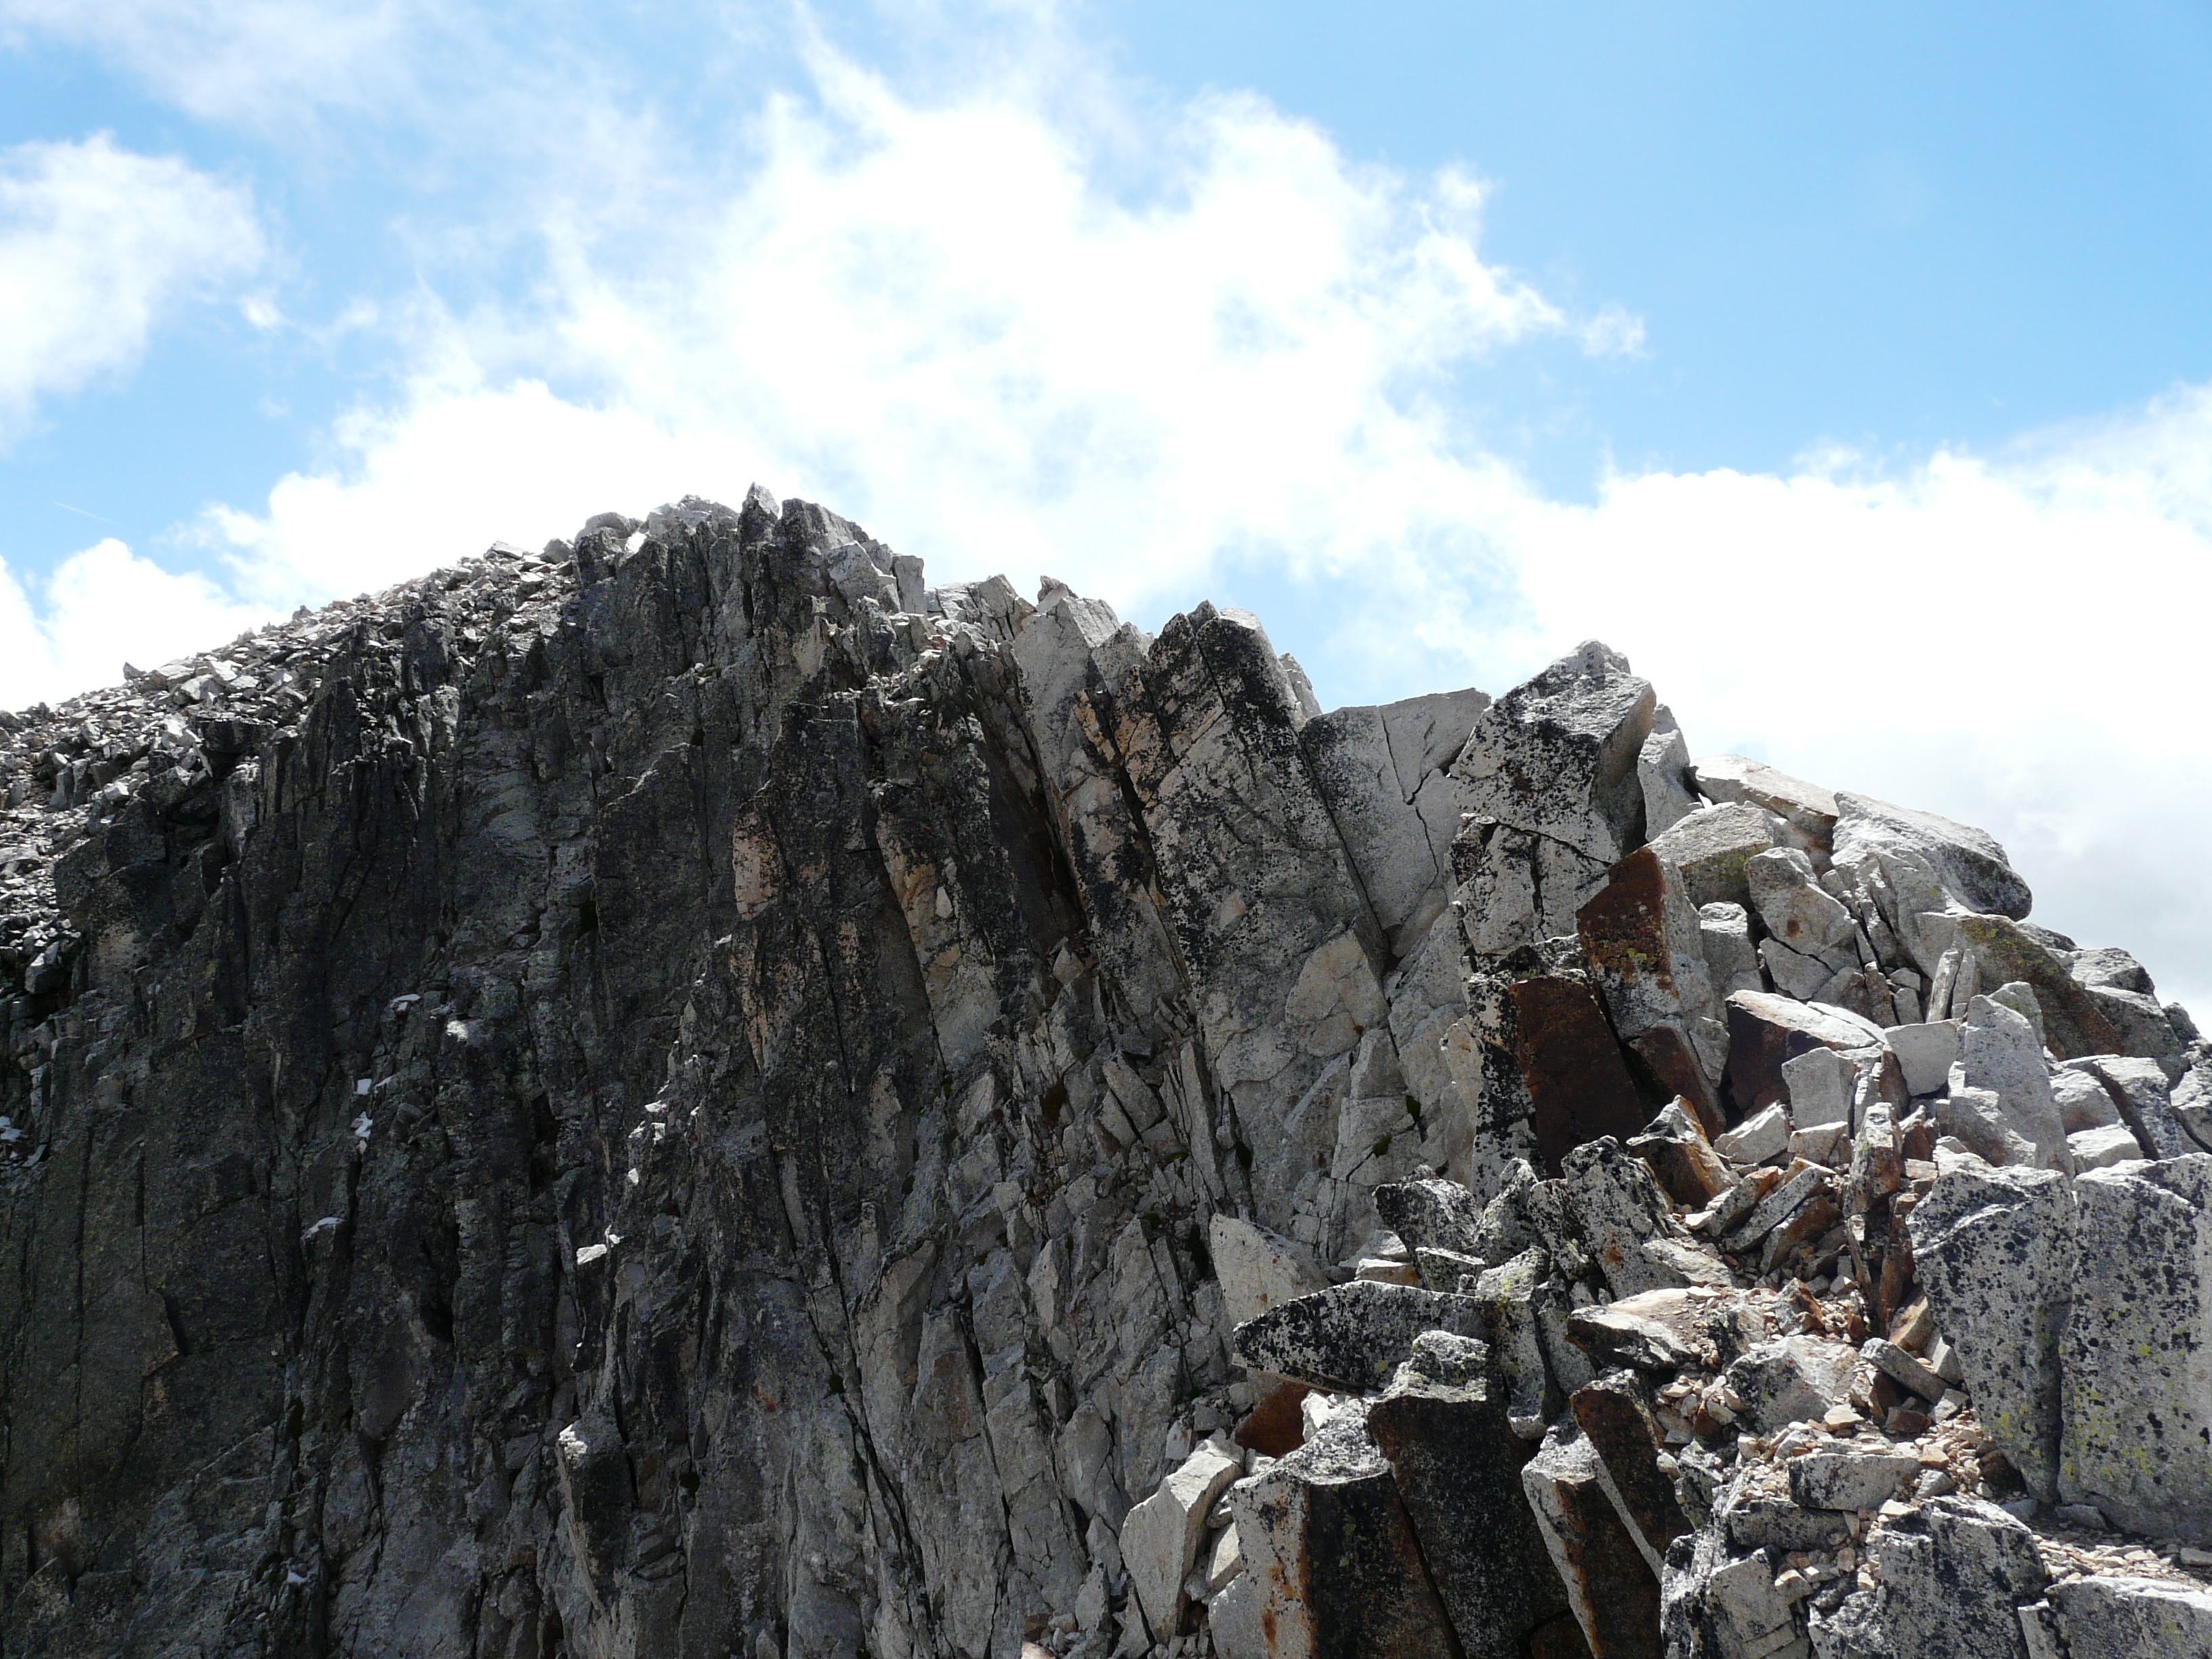
rock, mountain, adventure, mountain range, formation, cliff, alpine, climbing, terrain, rock wall, ridge, summit, exposed, mountaineering, geology, pyrenees, pico, landform, aneto, pico de aneto, mountainous landforms, geological phenomenon, bridge of mohammed